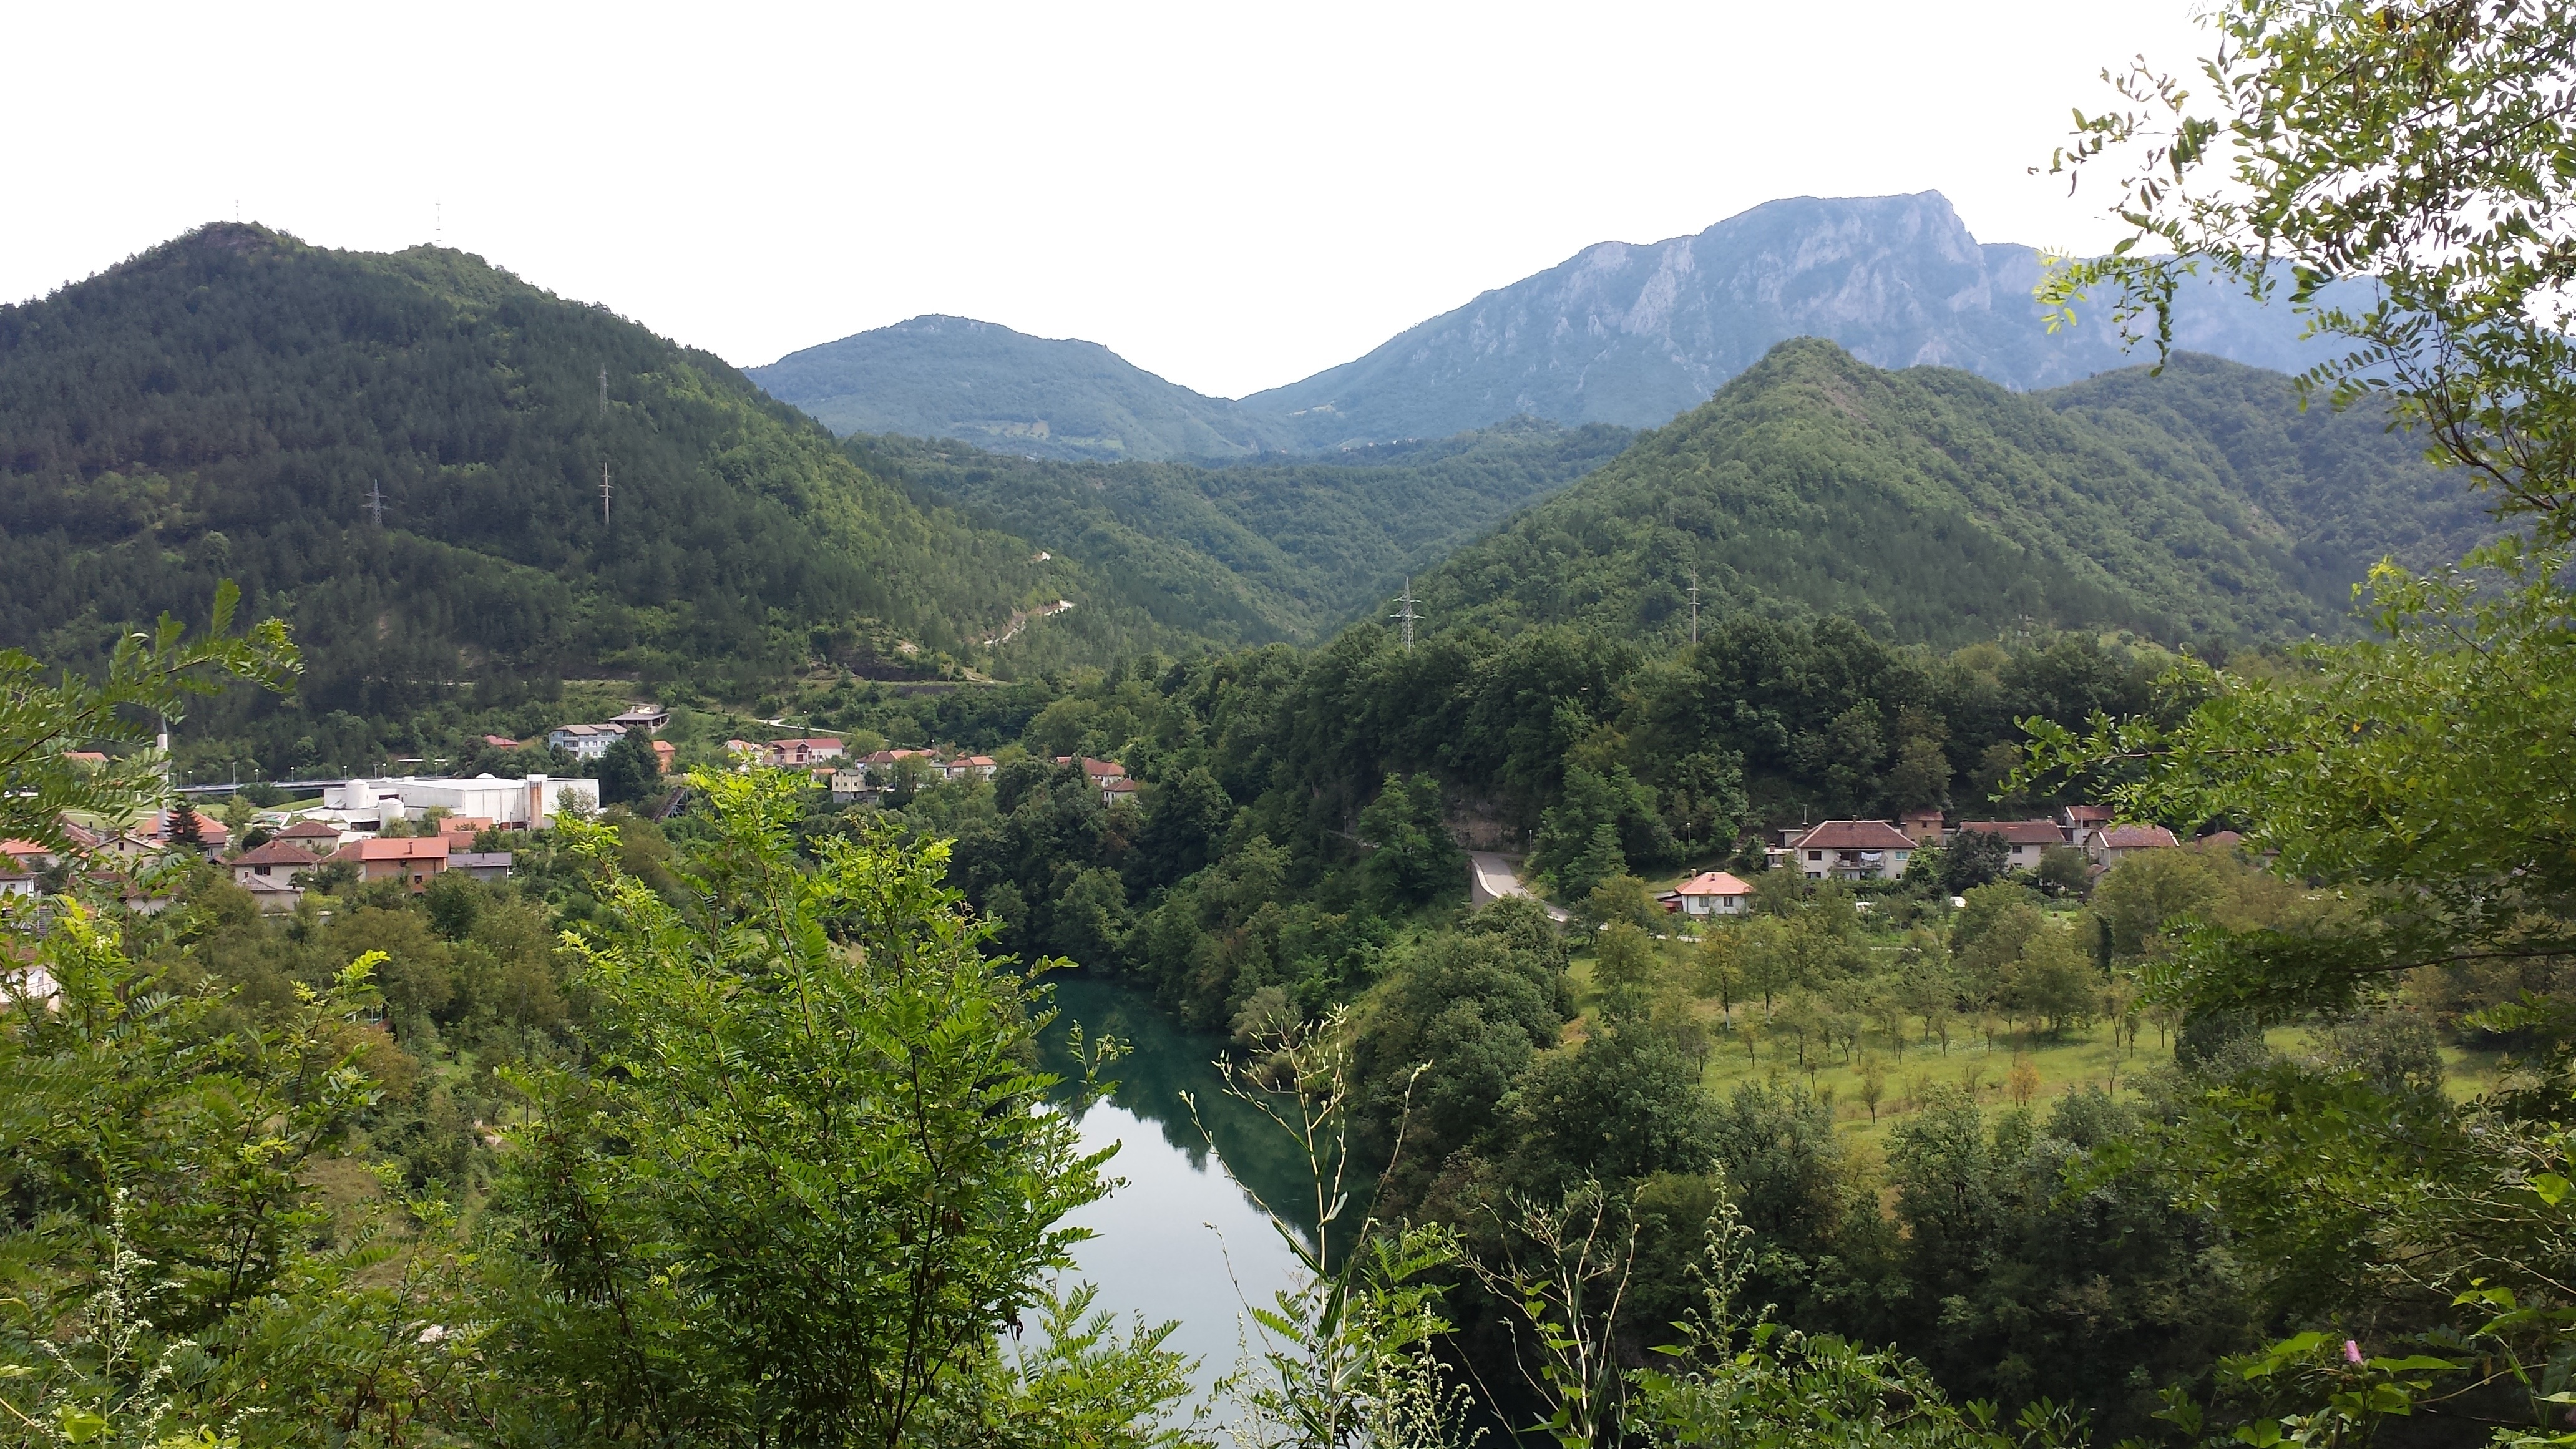
forest, mountain, hill, lake, valley, mountain range, village, croatia, mountains, alps, plateau, bosnia, herzegovina, hill station, geographical feature, mountainous landforms